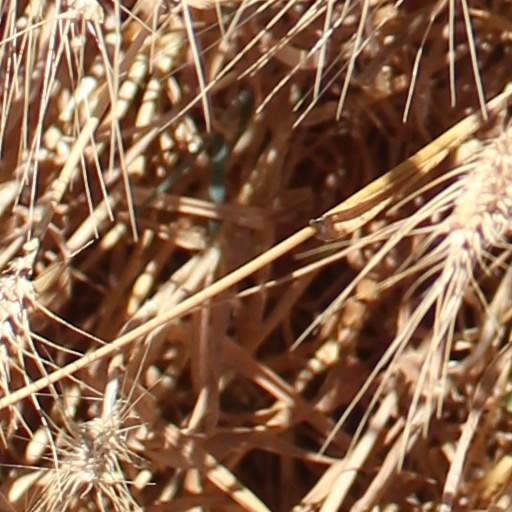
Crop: wheat